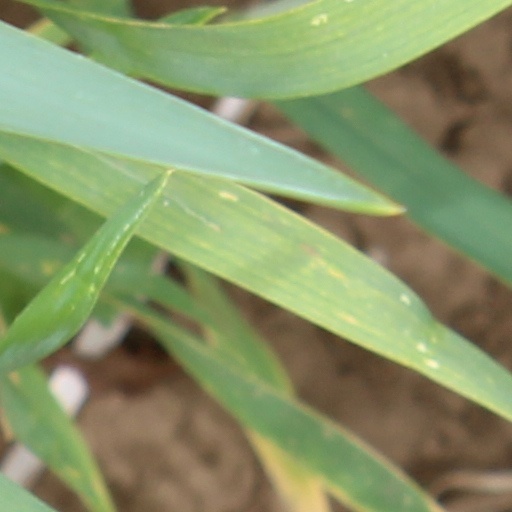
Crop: wheat